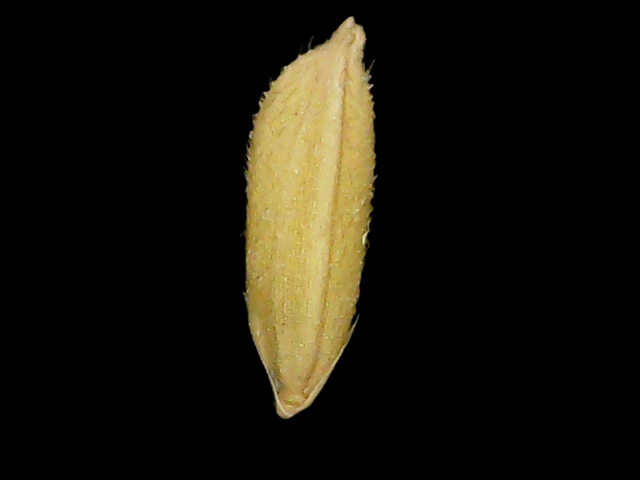
Rice variety: Binadhan17